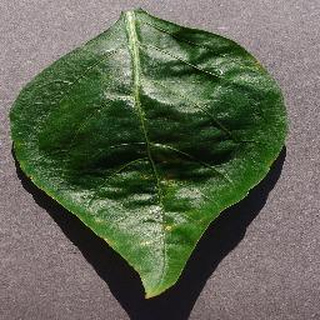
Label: bell_pepper_bacterial_spot